LAZ-695

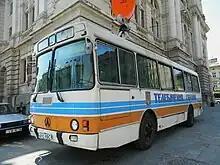
LAZ-4202

For the first time in the Soviet Union, the bus received a rear-longitudinal-engine with rear-wheel-drive layout (Predecessors from ZIS had a front-engine-layout). For this purpose, a 6-cylinder engine ZIL-158L was installed, which was afterwards also used in the city bus ZIL-158.